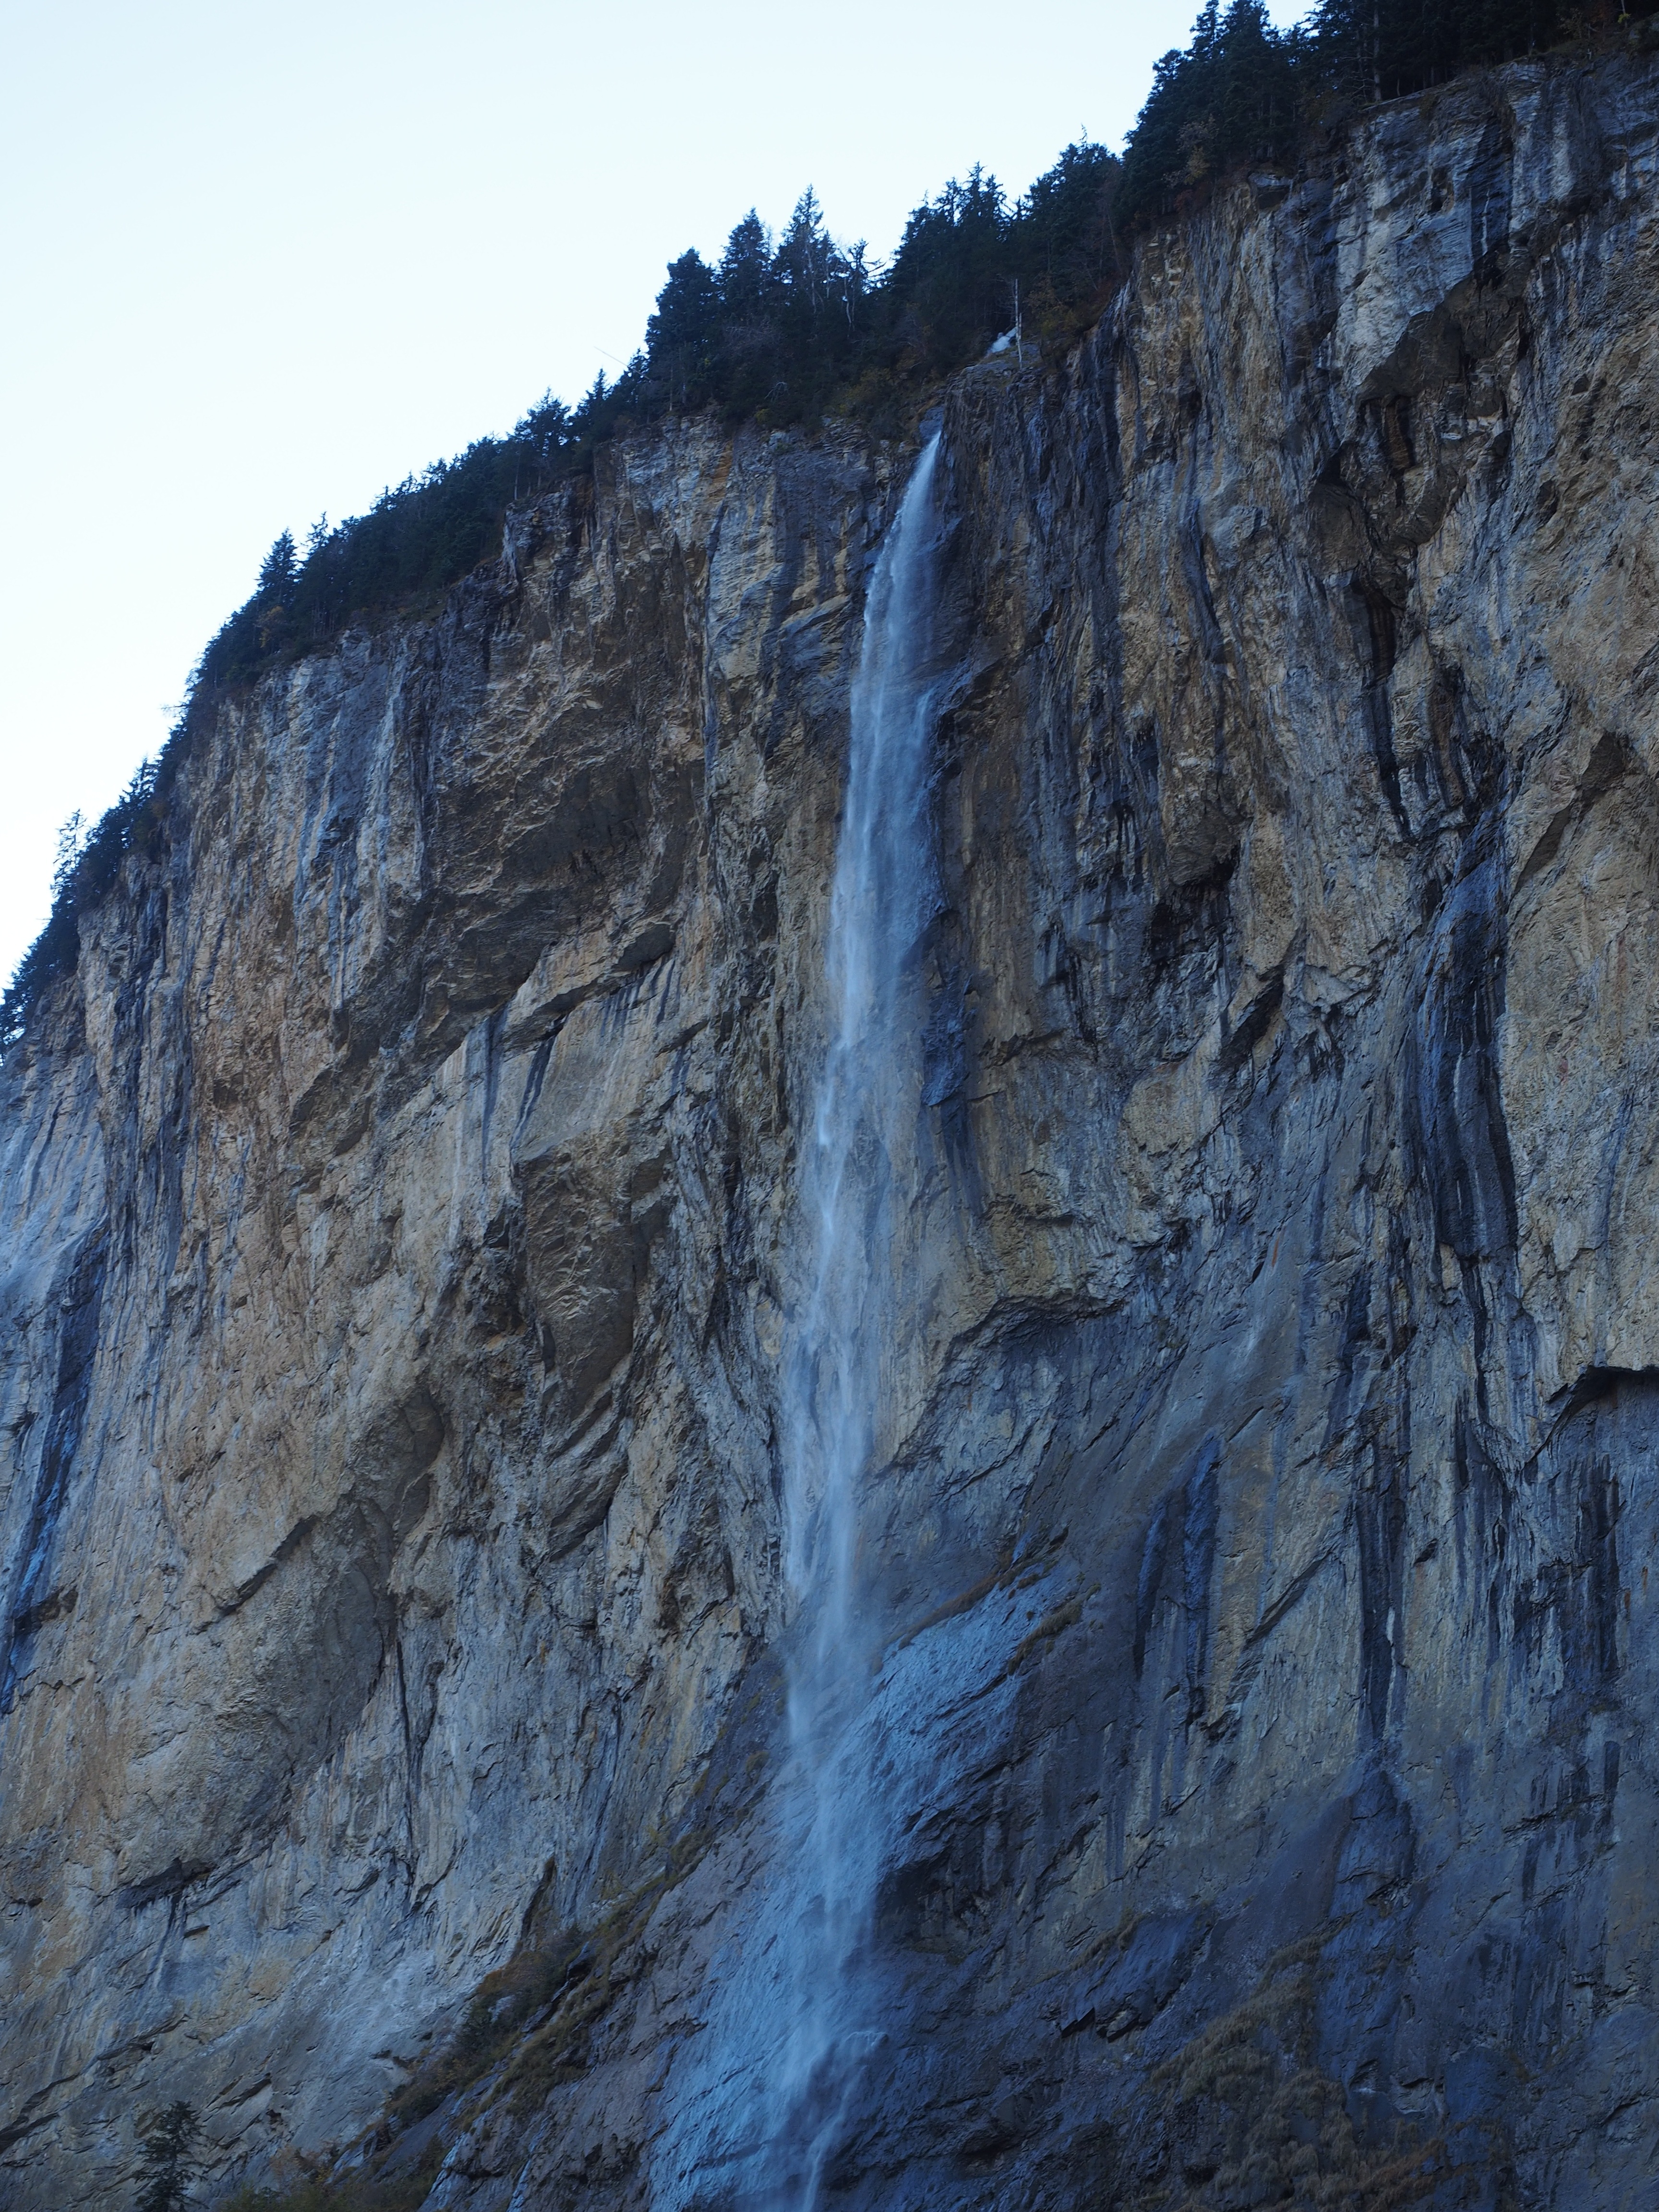
sea, coast, rock, waterfall, mountain, adventure, mountain range, formation, cliff, steep, terrain, rock wall, ridge, geology, water feature, landform, free fall, steep wall, lauterbrunnen, mountainous landforms, geological phenomenon, staubbachfall